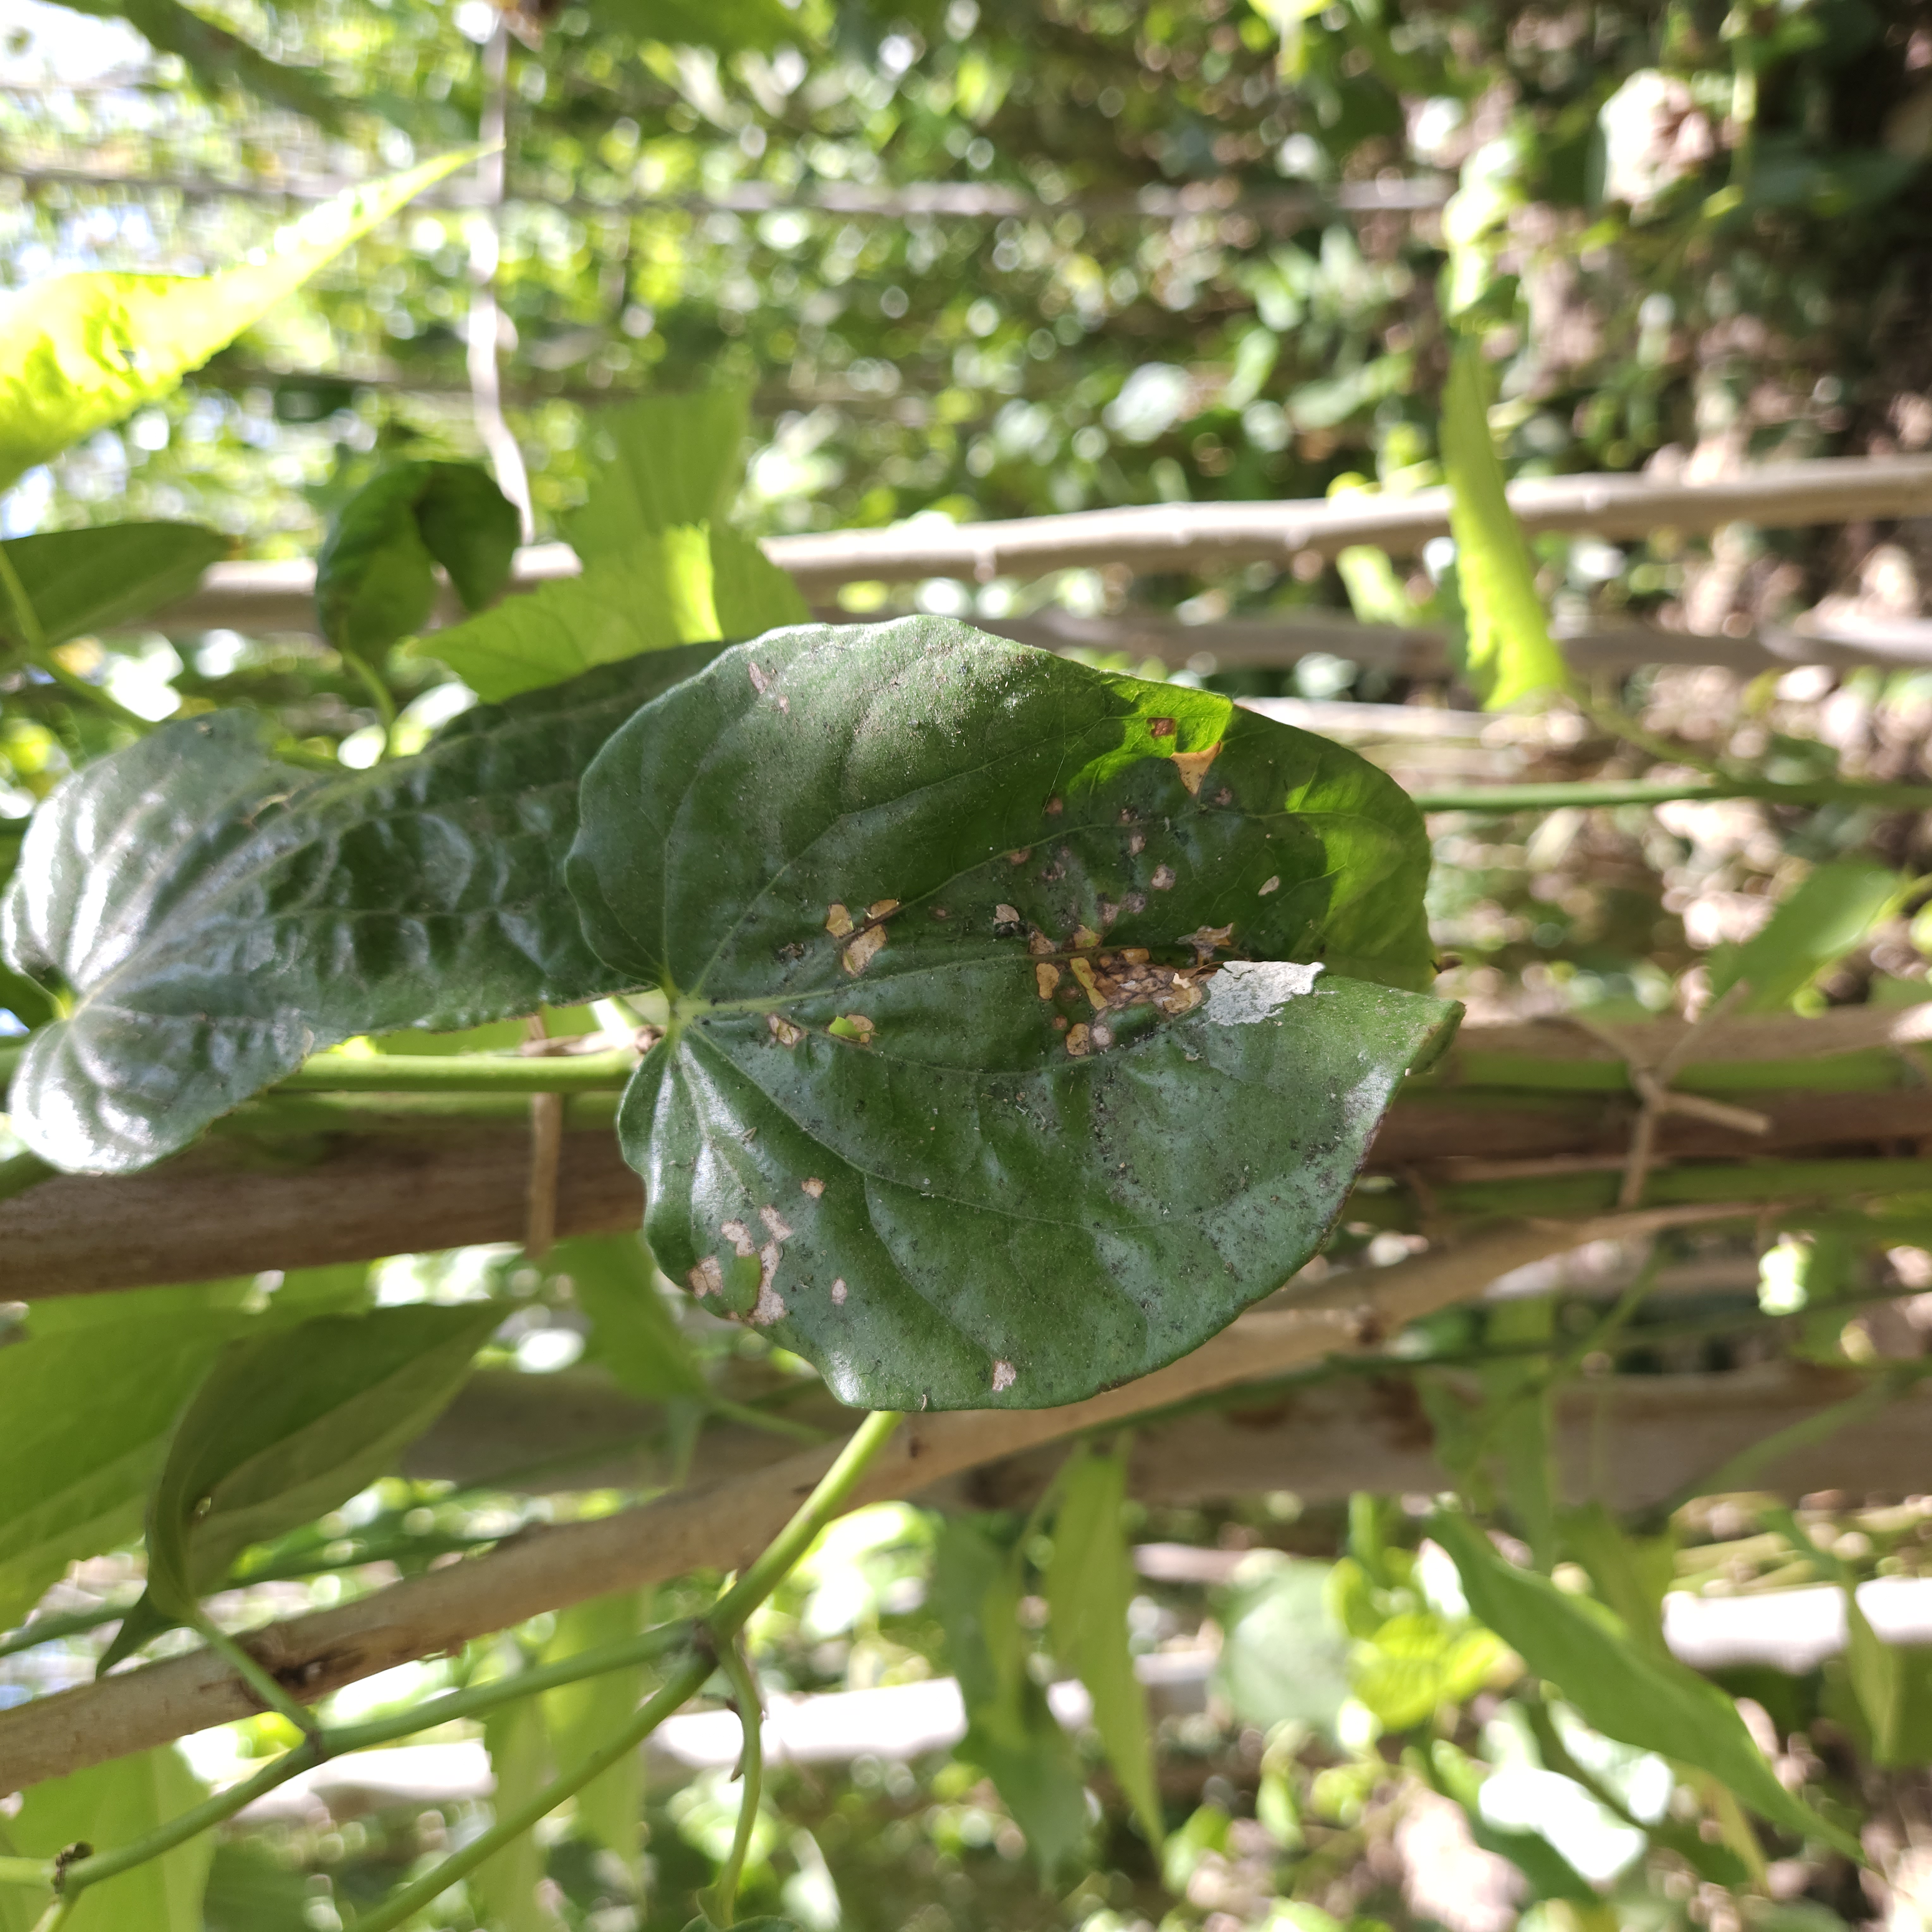
Label: Diseased